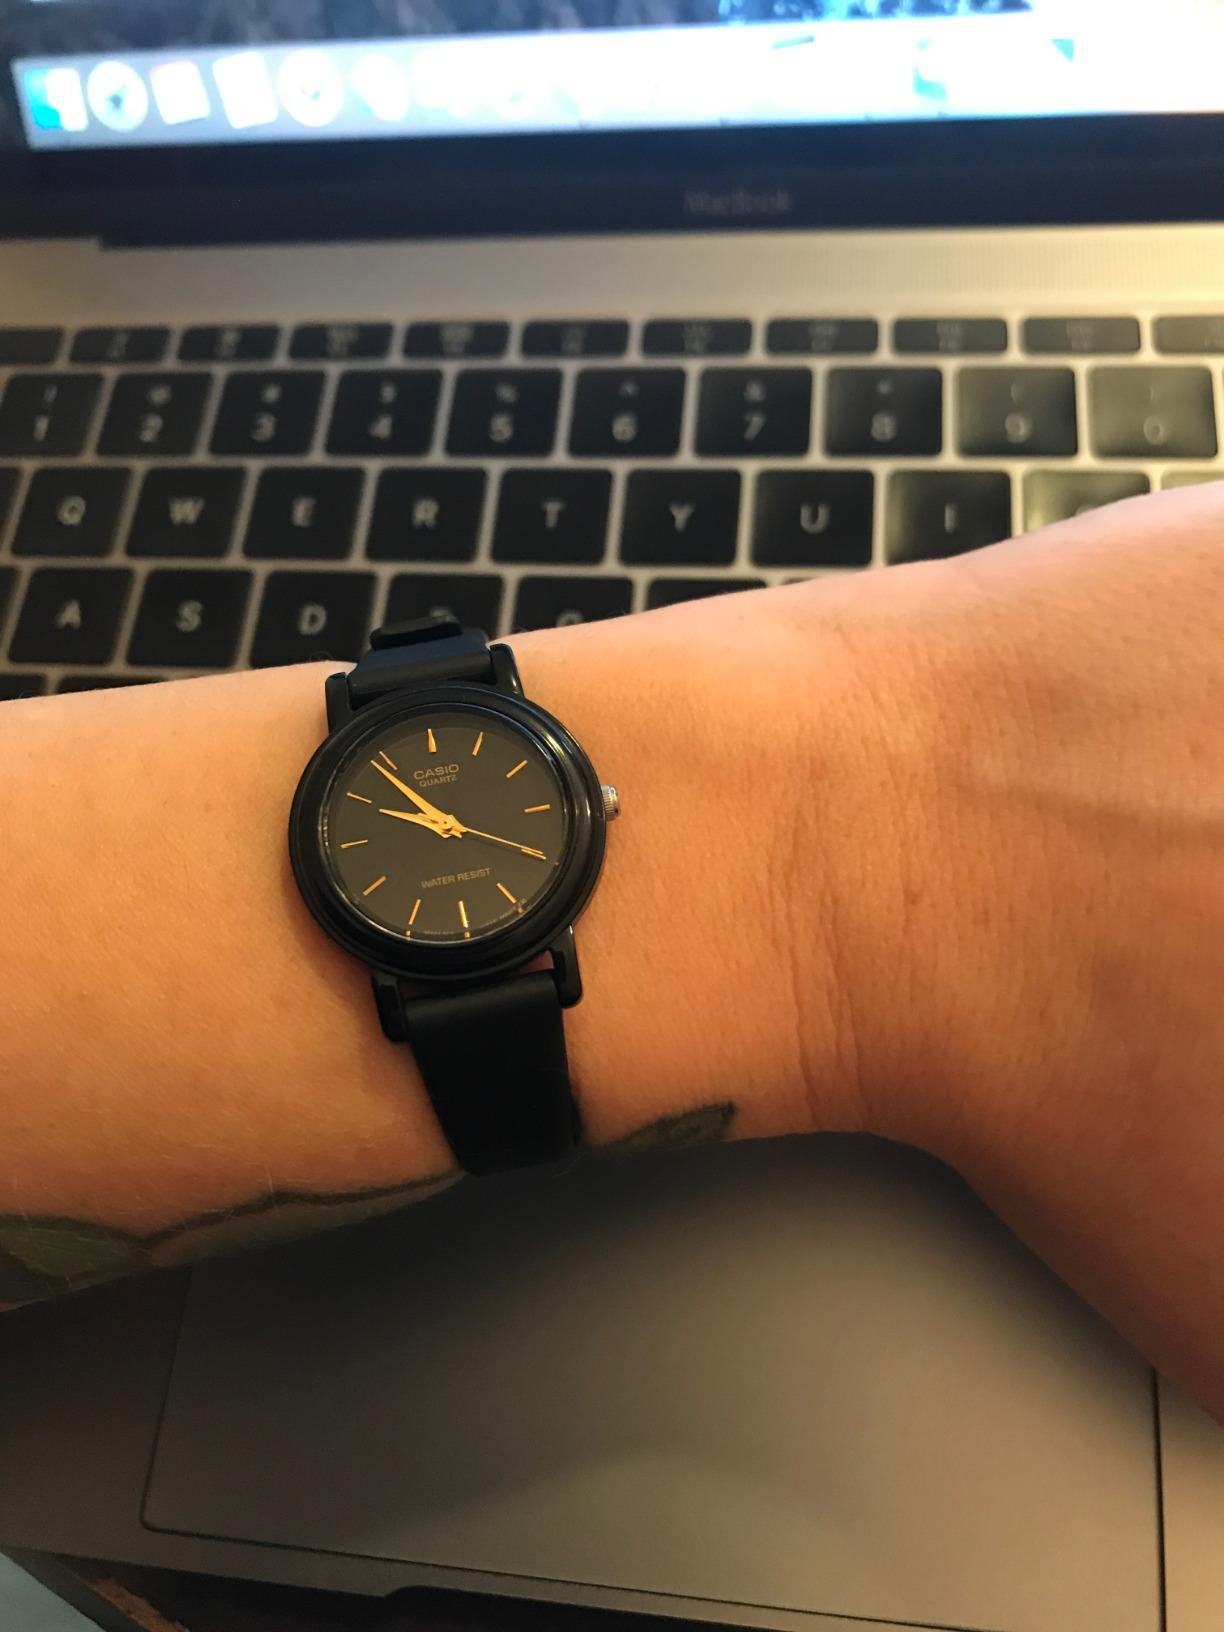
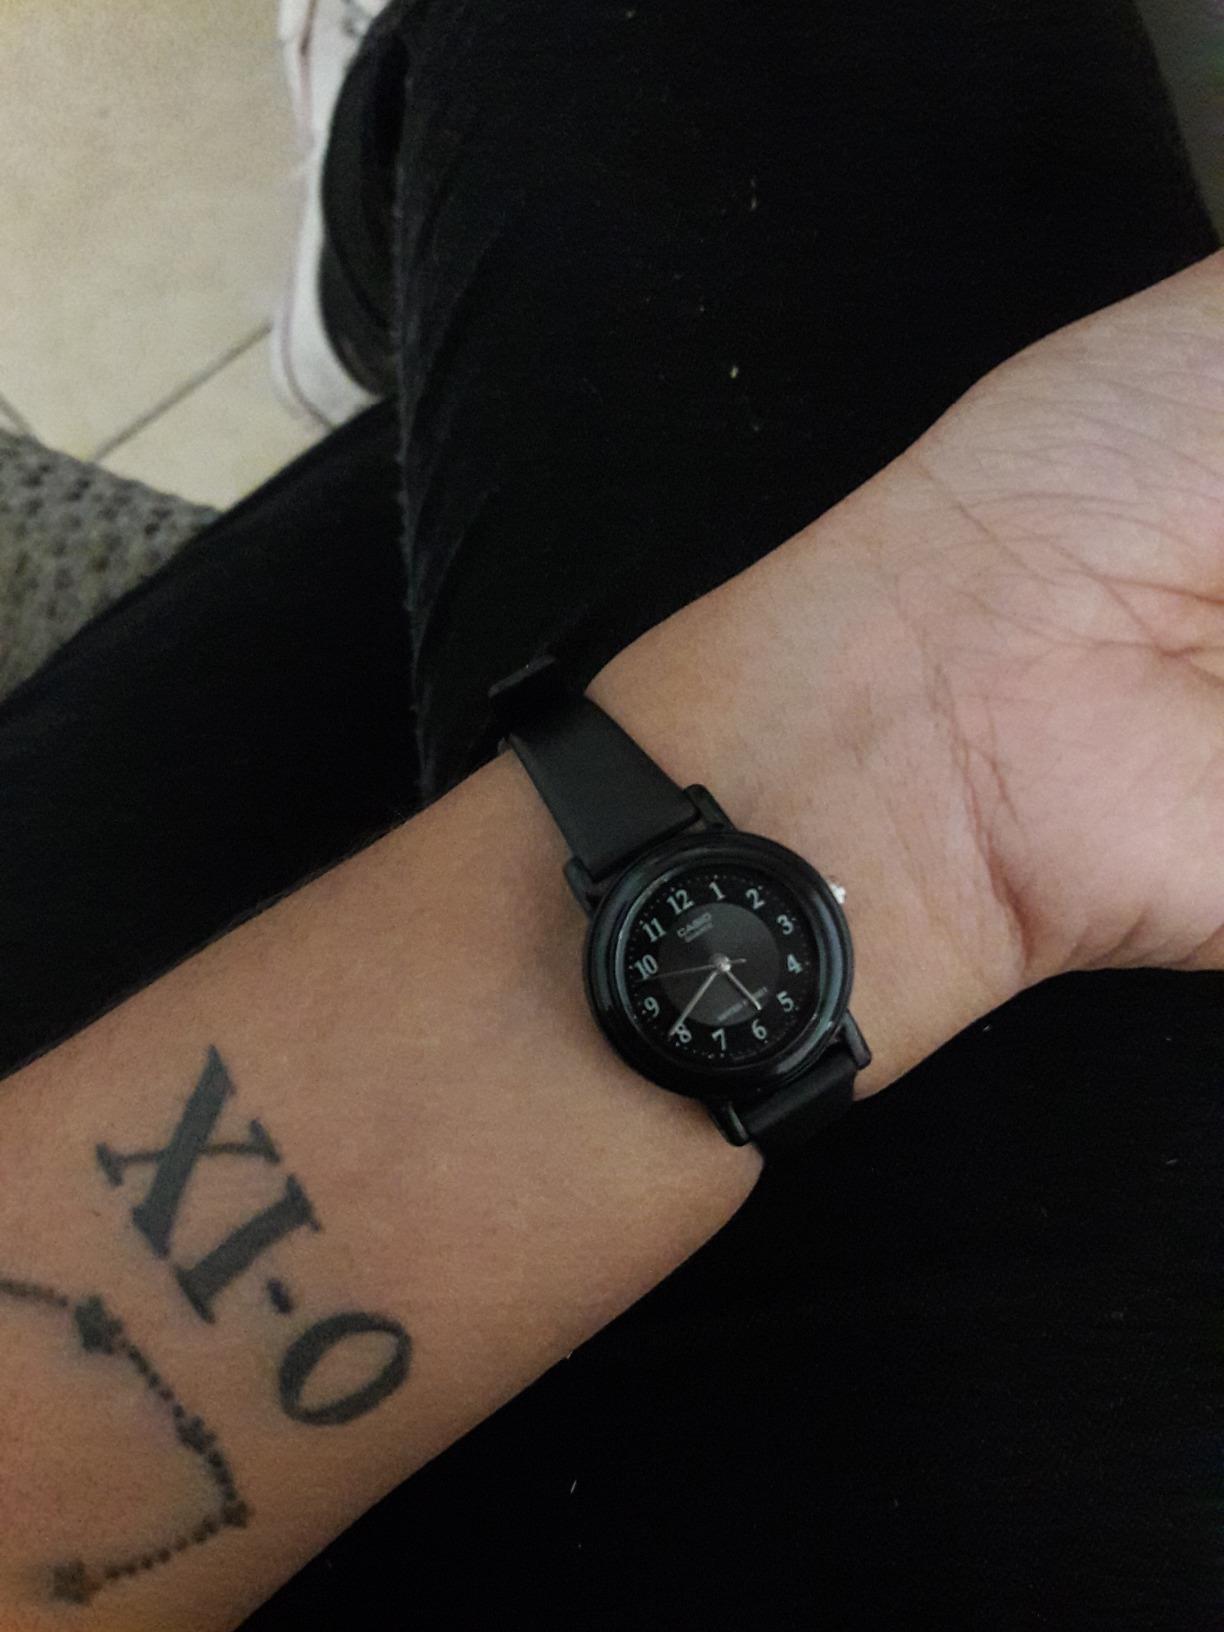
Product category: accessories_watch
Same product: no